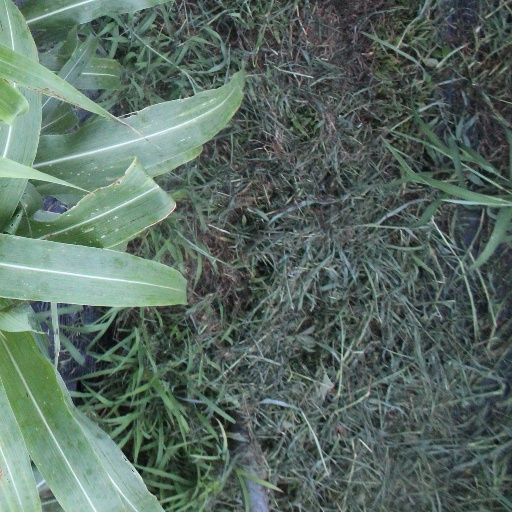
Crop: sorghum